Bishopton, Renfrewshire

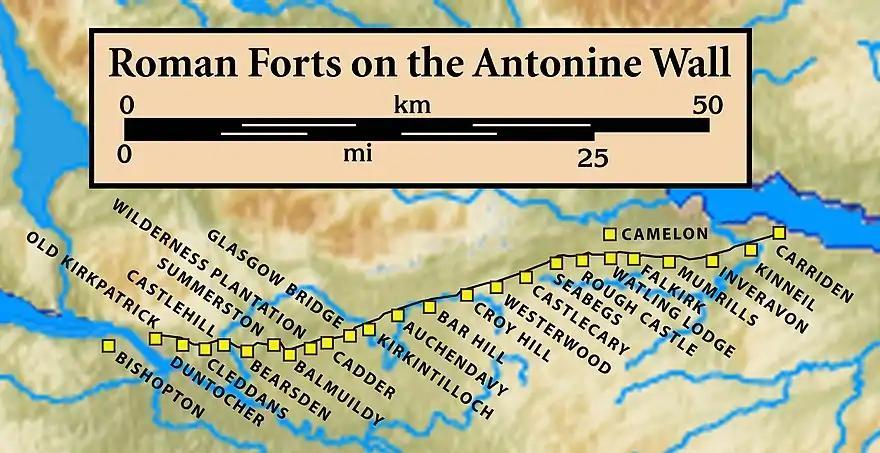
Forts and "Fortlets" associated with the Antonine Wall from west to east: Bishopton, Old Kilpatrick, Duntocher, "Cleddans", Castlehill, Bearsden, "Summerston", Balmuildy, "Wilderness Plantation", Cadder, "Glasgow Bridge", Kirkintilloch, Auchendavy, Bar Hill, Croy Hill, Westerwood, Castlecary, "Seabegs", Rough Castle, Camelon, "Watling Lodge", Falkirk, Mumrills, Inveravon, "Kinneil", Carriden

Bishopton is located around from the southern end of the Erskine Bridge, which spans the River Clyde between Renfrewshire and West Dunbartonshire. Before the bridge was built, the Erskine Ferry transported vehicles across the Clyde. The A8 road passes through Bishopton, and the M8 motorway passes to the north, running parallel to the A8, with access to Bishopton from junctions 30 and 31. Bus services are provided by McGill's, with buses operating to Clydebank, Greenock and Erskine.